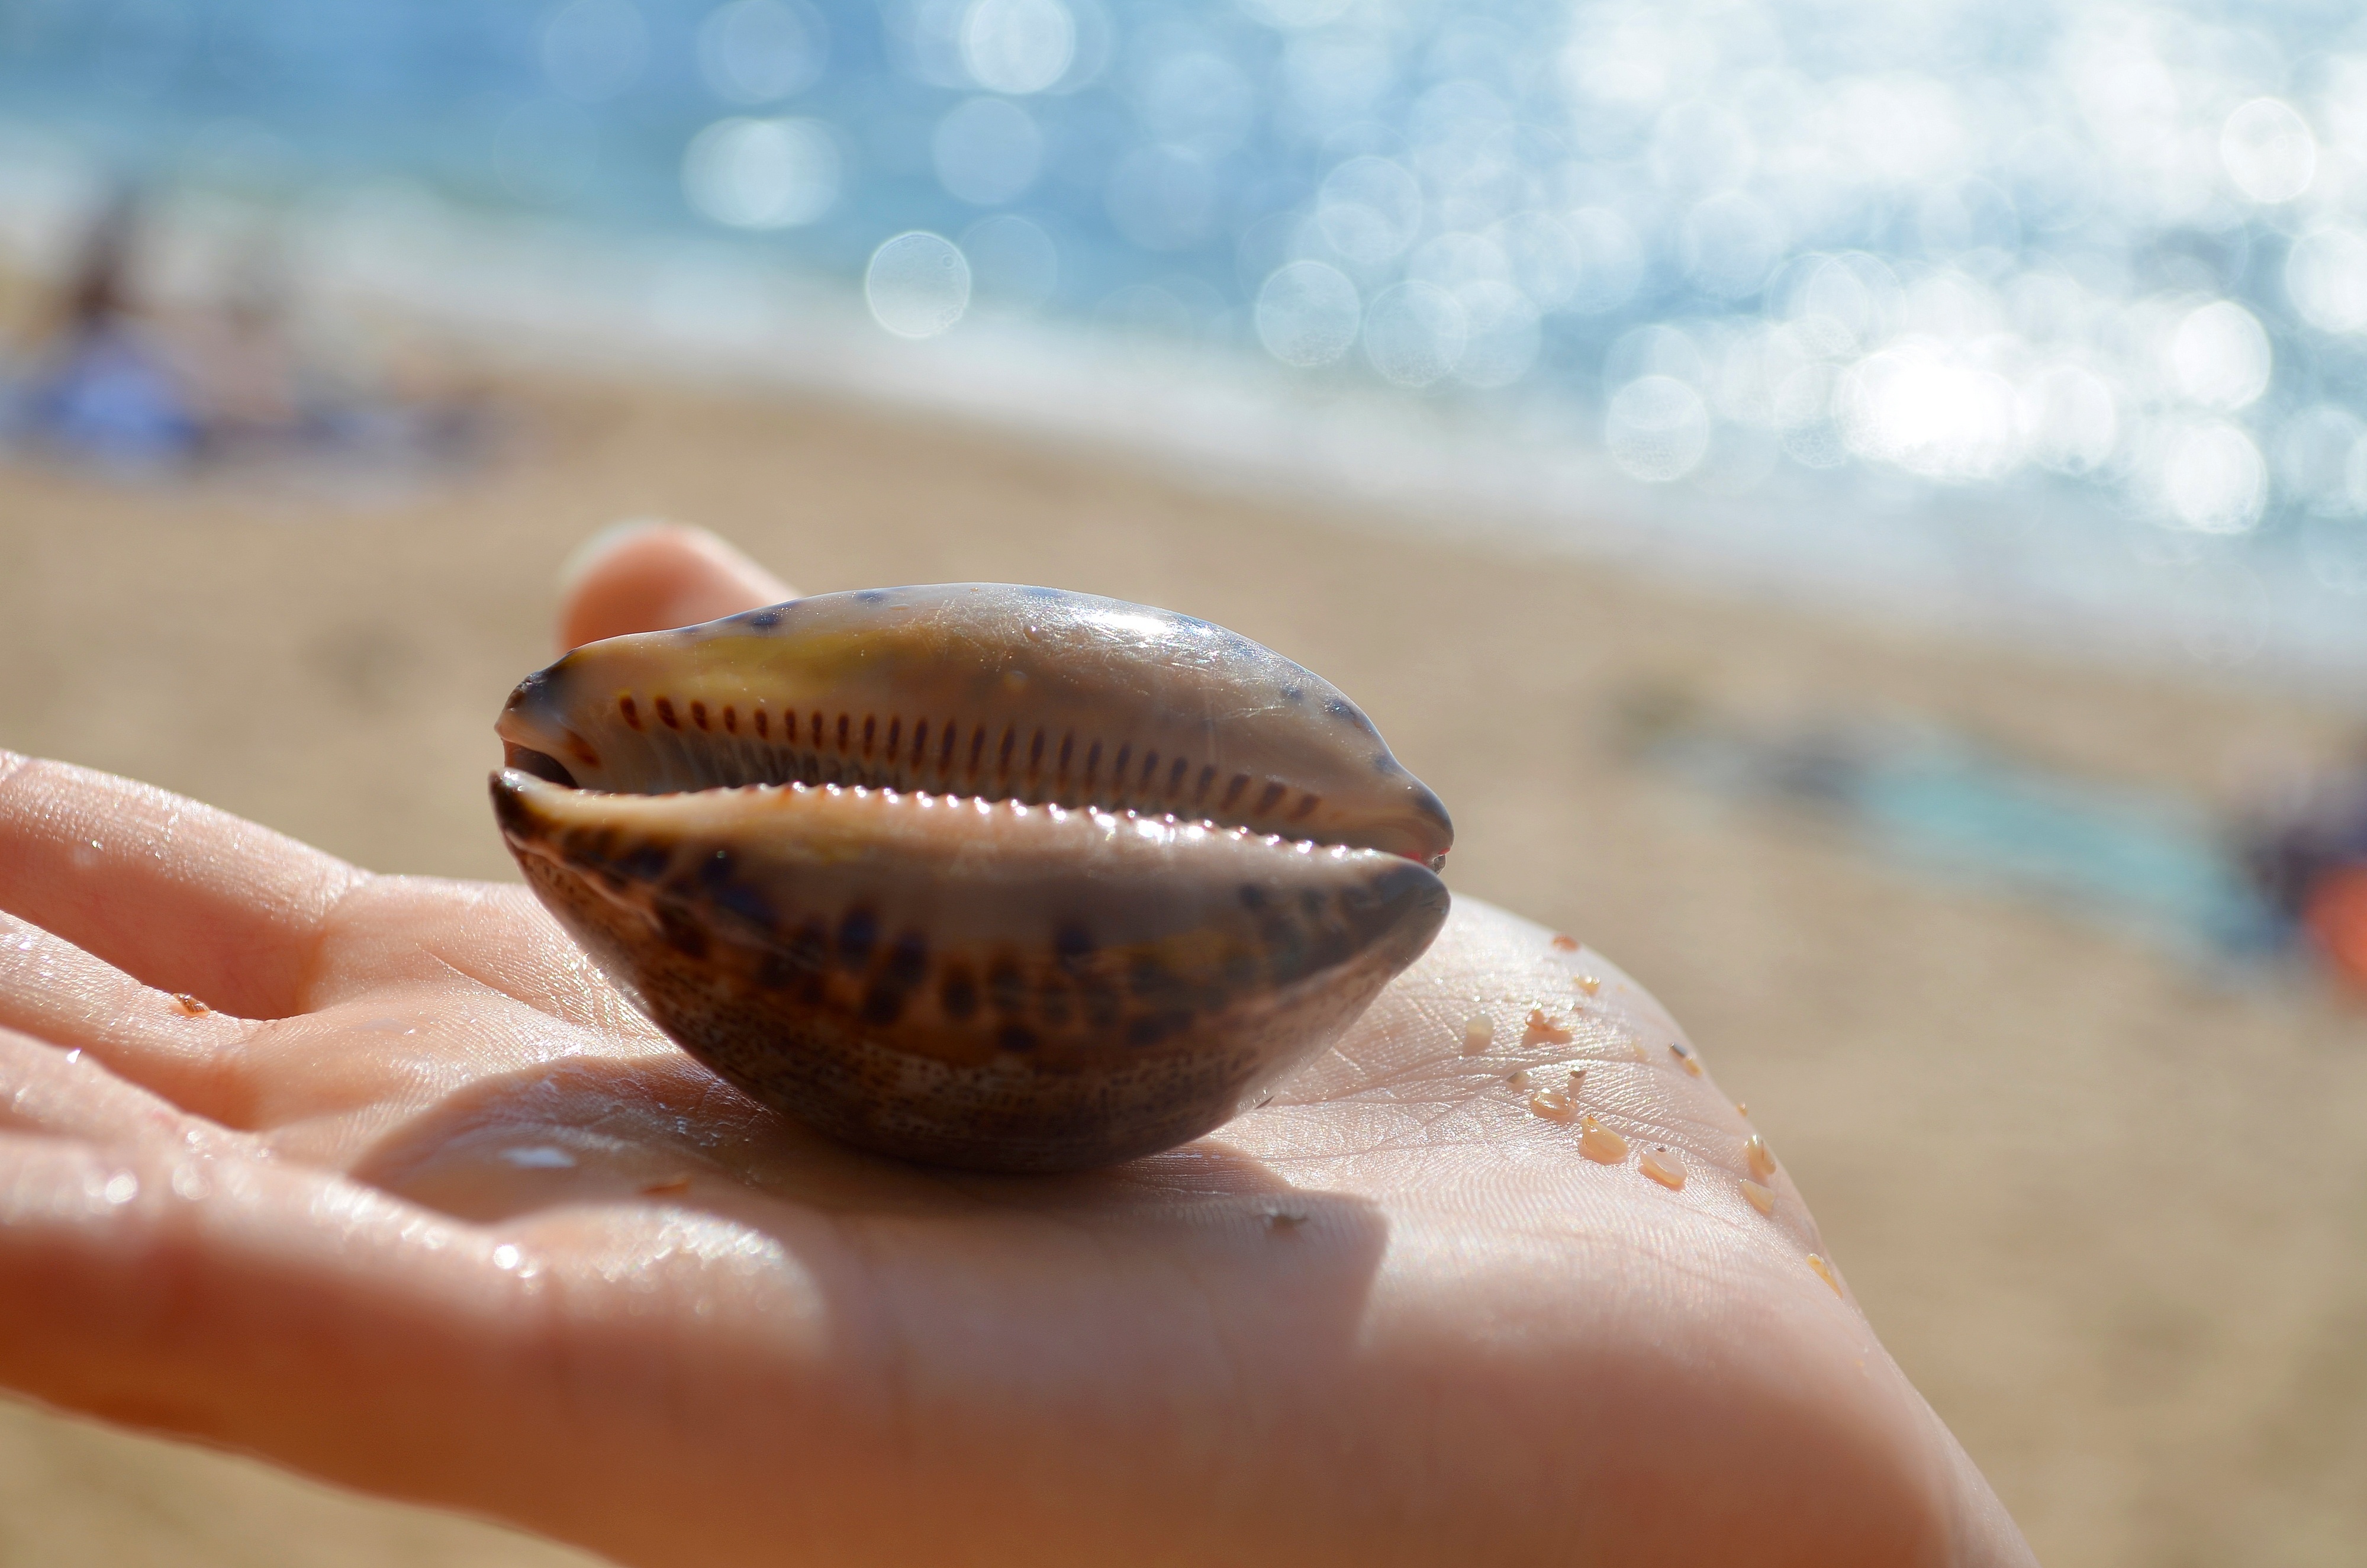
hand, beach, sea, sand, vacation, food, material, shell, invertebrate, seashell, conch, close up, seashells, macro photography, sea snail